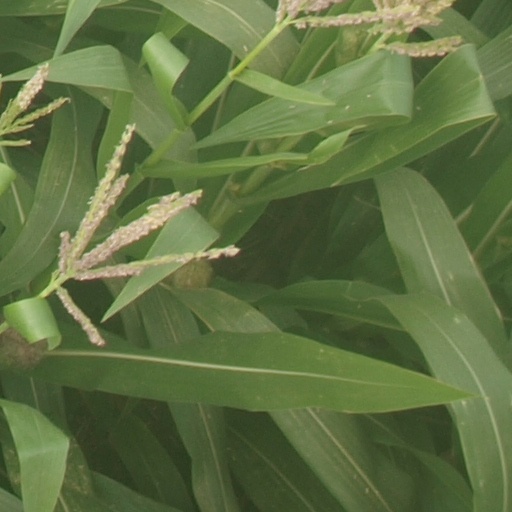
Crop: maize; corn